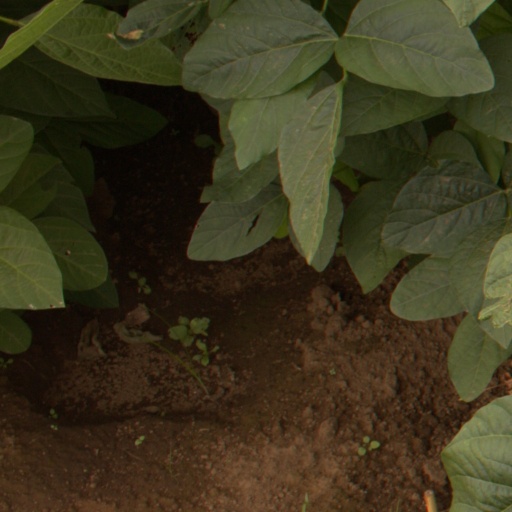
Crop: soybean